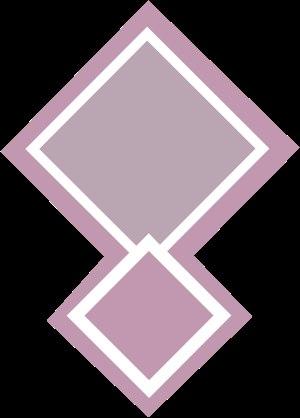
Naruto Shippuden : La Flamme de la volonté est le sixième film japonais basé sur le manga Naruto et le troisième film tiré de l'anime Naruto Shippûden.